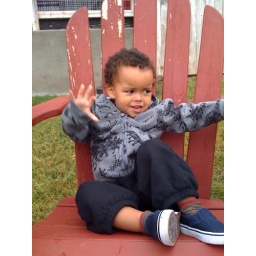
Amani in the big red chair - 2 of 3